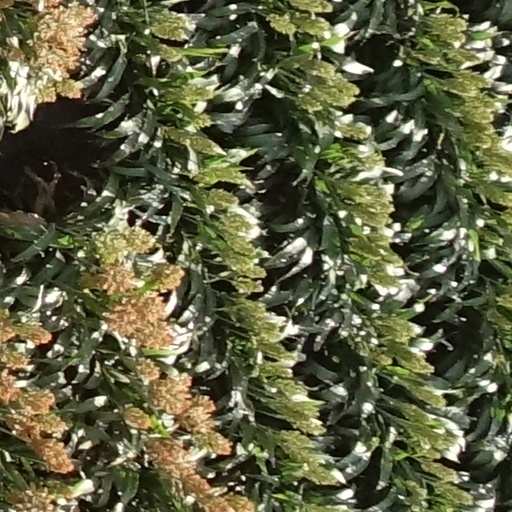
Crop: sorghum